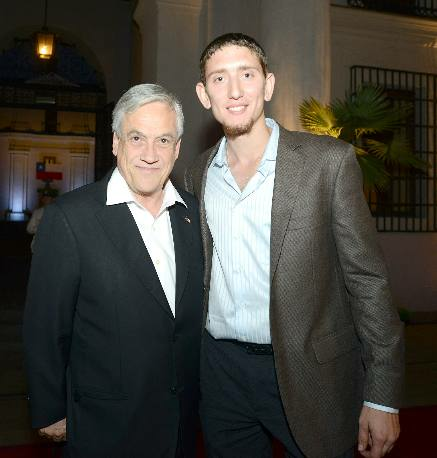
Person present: Yes